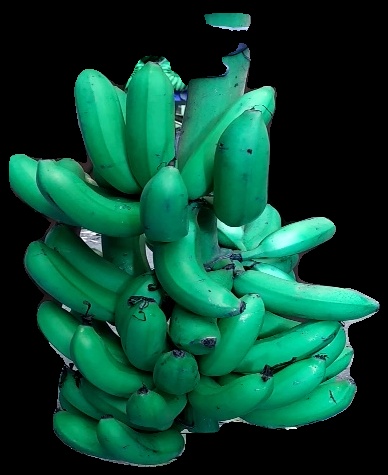
Variety: rasbale
Grade: grade1